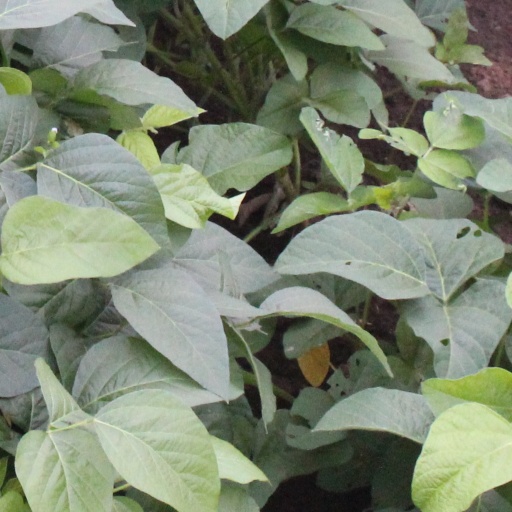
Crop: soybean